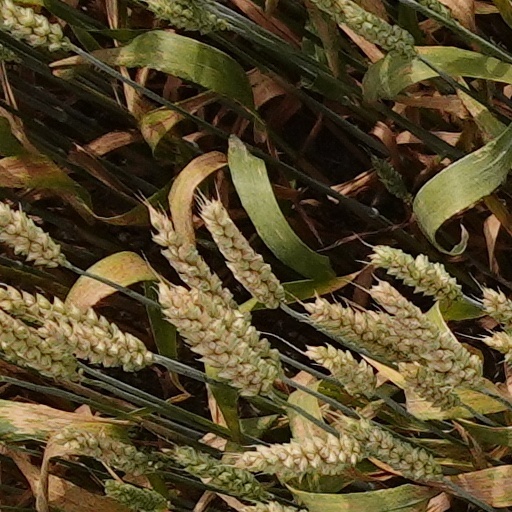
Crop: wheat